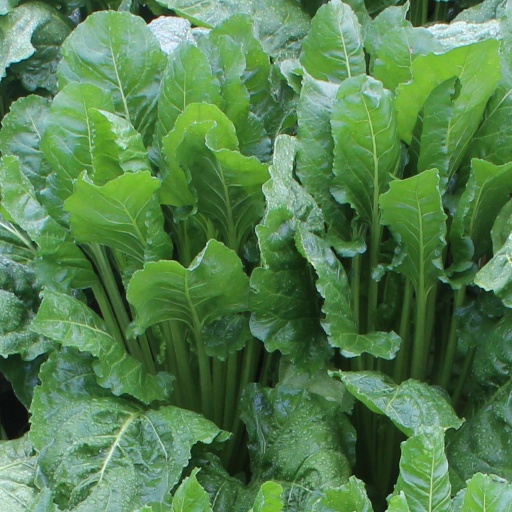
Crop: sugar beet